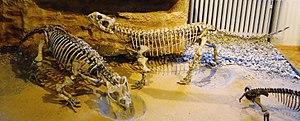
La collection paléontologique de l'université de Tübingen, également désignée sous l'acronyme GPIT, pour Geologisch-Paläontologisches Institut Tübingen, est l'une des 70 collections scientifiques placées sous le patronnage du MUT. Elle est en partie composée de collections privées.
Stenaulorhynchus est un genre éteint de reptiles herbivores rhynchosaures ayant vécu à l'Anisien, durant le Trias moyen, il y a environ entre −247 et −242 Ma. Ses fossiles ont été retrouvés uniquement en Tanzanie où de nombreux Spécimens ont été retrouvés.